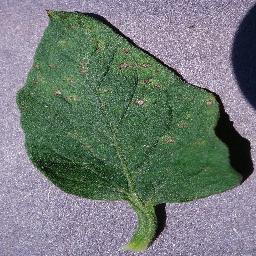
Label: Tomato___Septoria_leaf_spot